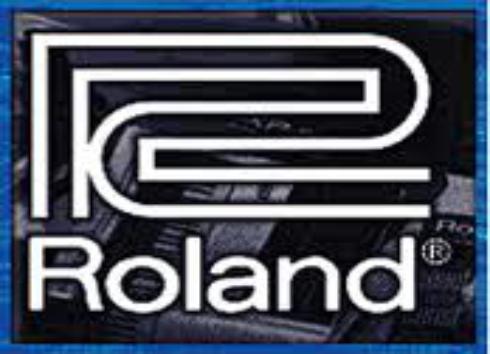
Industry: Electronic